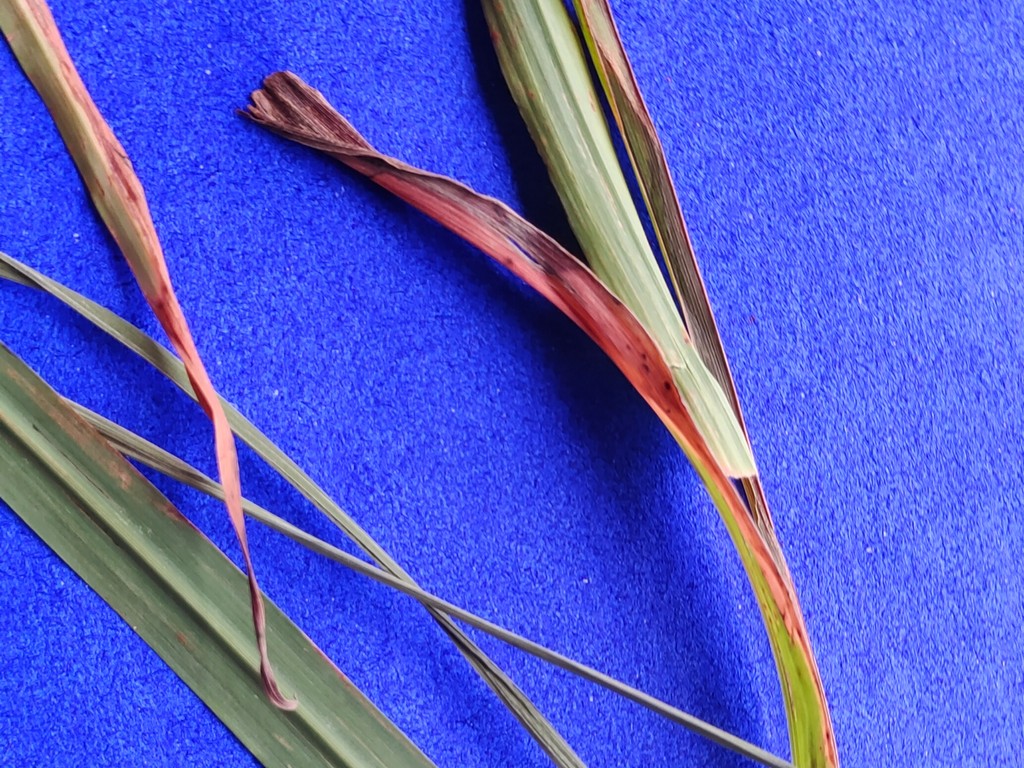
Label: Unhealthy